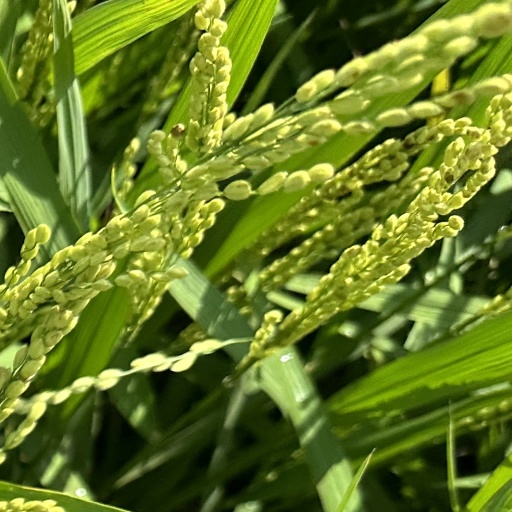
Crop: rice